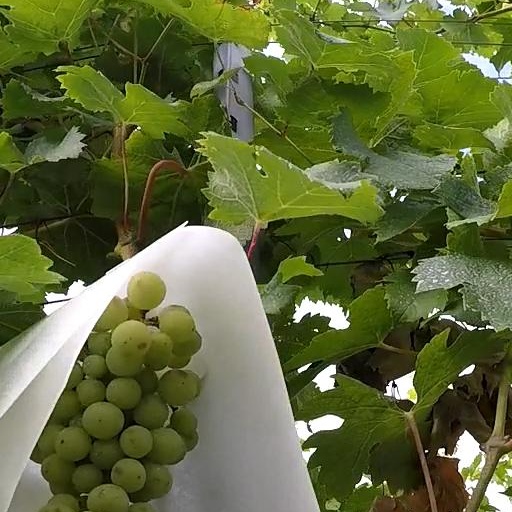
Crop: grape